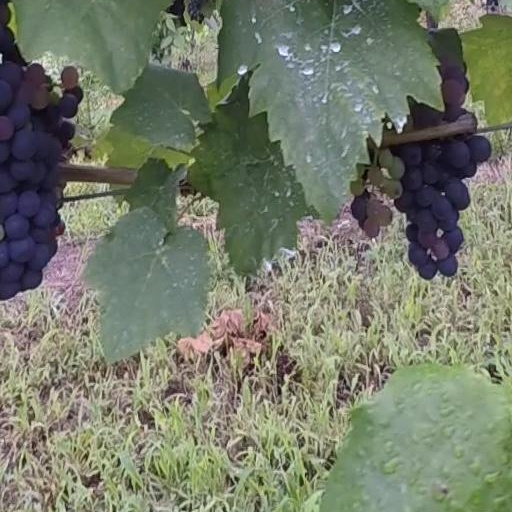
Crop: grape